Government Palace (Mongolia)

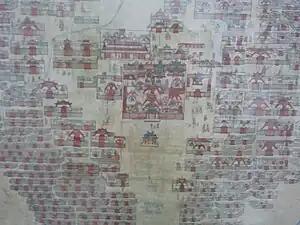
19th-century painting of Ikh Khüree

The grounds of the present day Government Palace and Sükhbaatar Square were largely occupied by the monastery of Ikh Khüree, the central temple-palace complex of the city up until the early part of the 20th century. The monastery was established in 1639 and was a moveable site that changed location nearly thirty times before finally settling in present-day Ulaanbaatar in 1855. It was famous for its high-level monastic education, ten monastic schools, numerous temples, 15 000 lamas, thirty lama districts, spectacular religious festivals, and wealthy treasuries. Originally called "Züün Khüree" (East Monastery), the complex was the largest and oldest section of what was to become Ulaanbaatar. The monastery had a large open area (later the main city square) which was surrounded on all sides by temples, residences of the nobility and clergy as well as the Baruun Damnuurchin market. Here, Mongolian wrestling and Tsam dances took place in the presence of nobles and clergy. Later, the area became a dumping ground for refuse that the Bogd Khan would pass on his royal procession to the Yellow Palace.